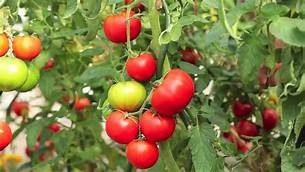
Label: tomato